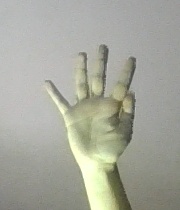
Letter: sheen